DNA profiling

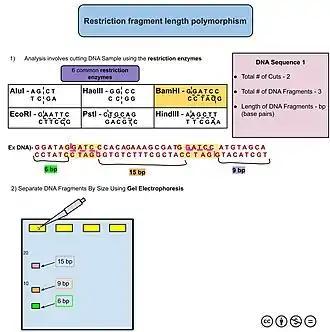
Restriction Fragment Length Polymorphism

RFLP stands for restriction fragment length polymorphism and, in terms of DNA analysis, describes a DNA testing method which utilizes restriction enzymes to "cut" the DNA at short and specific sequences throughout the sample. To start off processing in the laboratory, the sample has to first go through an extraction protocol, which may vary depending on the sample type or laboratory SOPs (Standard Operating Procedures). Once the DNA has been "extracted" from the cells within the sample and separated away from extraneous cellular materials and any nucleases that would degrade the DNA, the sample can then be introduced to the desired restriction enzymes to be cut up into discernable fragments. Following the enzyme digestion, a Southern Blot is performed. Southern Blots are a size-based separation method that are performed on a gel with either radioactive or chemiluminescent probes. RFLP could be conducted with single-locus or multi-locus probes (probes which target either one location on the DNA or multiple locations on the DNA). Incorporating the multi-locus probes allowed for higher discrimination power for the analysis, however completion of this process could take several days to a week for one sample due to the extreme amount of time required by each step required for visualization of the probes.